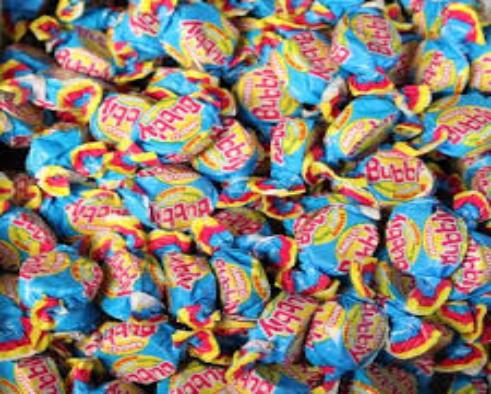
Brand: Anglo Bubbly
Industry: Food